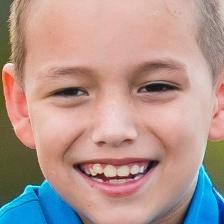
Label: faces